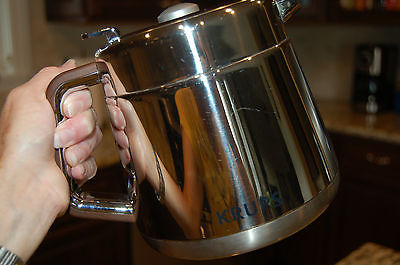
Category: coffee maker